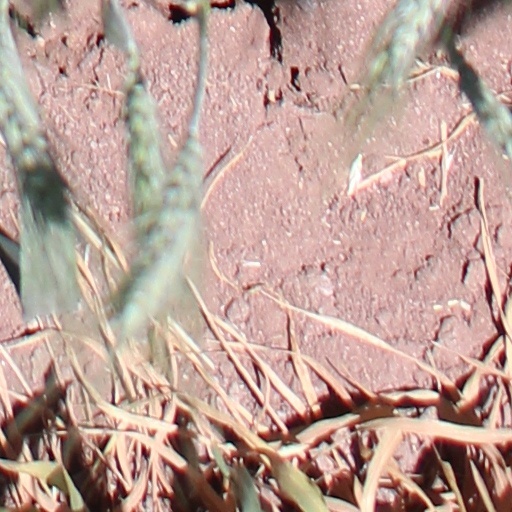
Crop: wheat